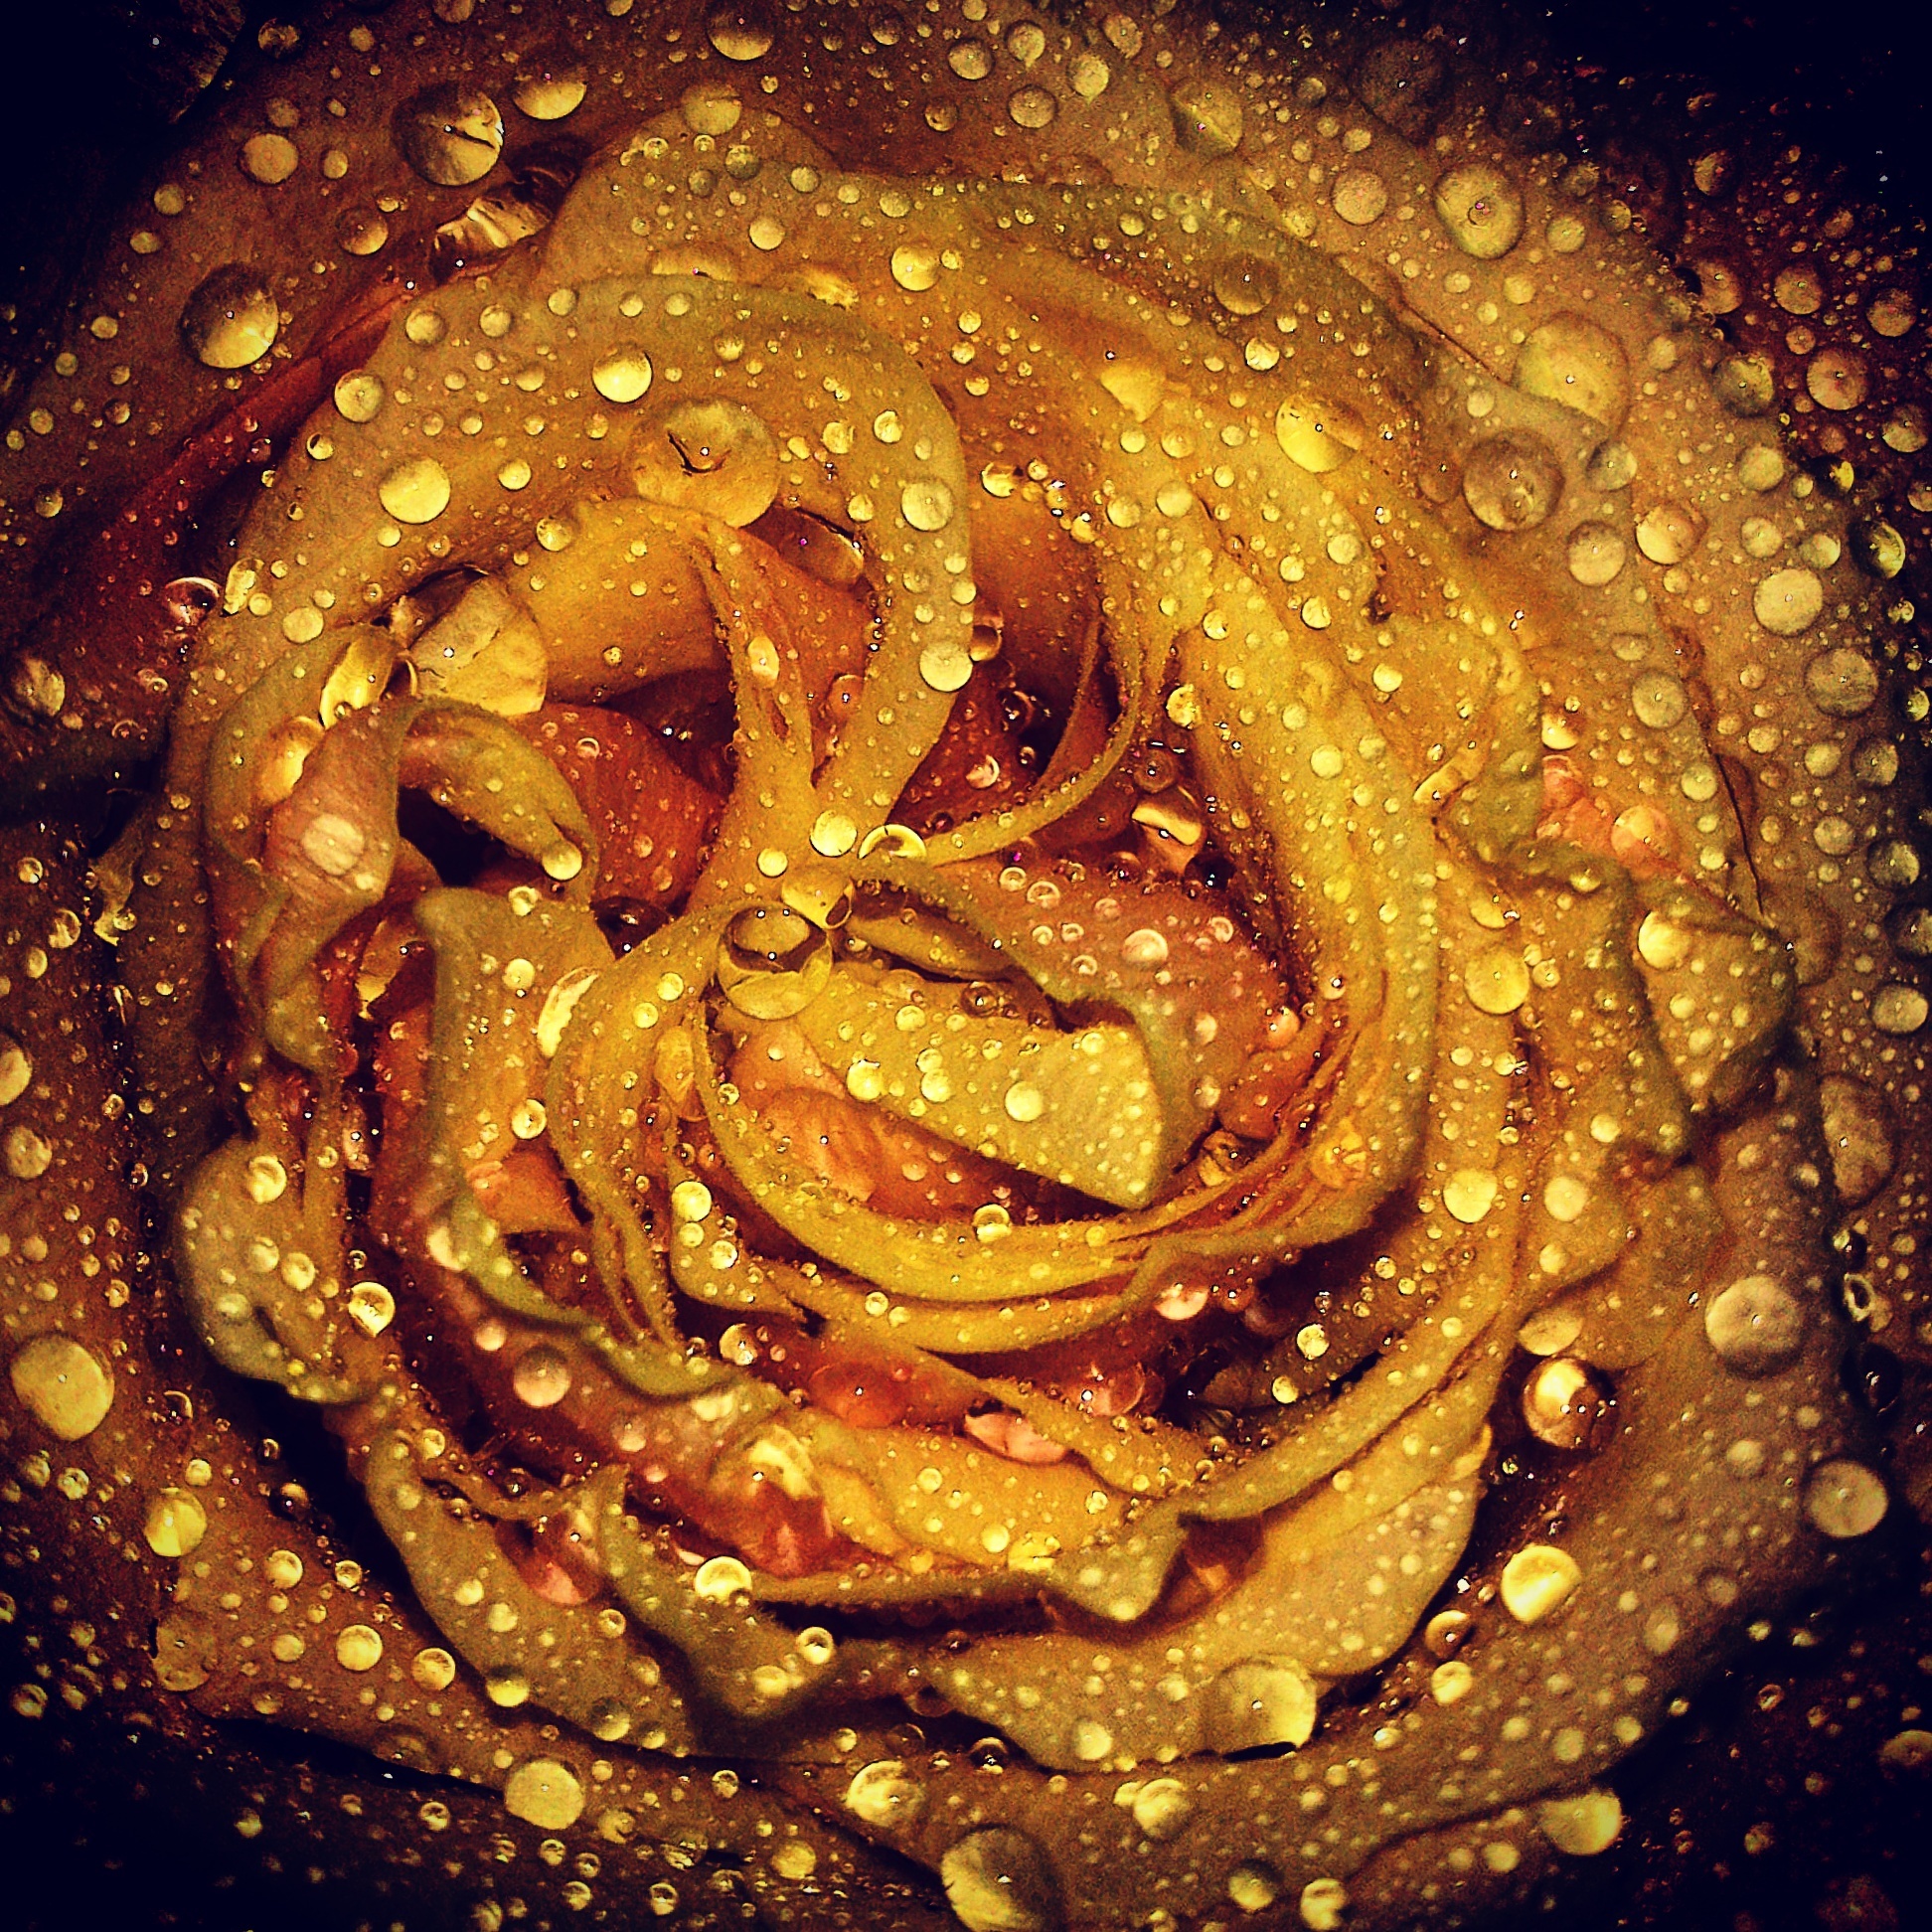
water, drop, flower, rose, orange, food, spray, macro, yellow, flowers, roses, leaves, raindrops, rosa, drops, drops of water, macro photography, krupnyj plan, one rose